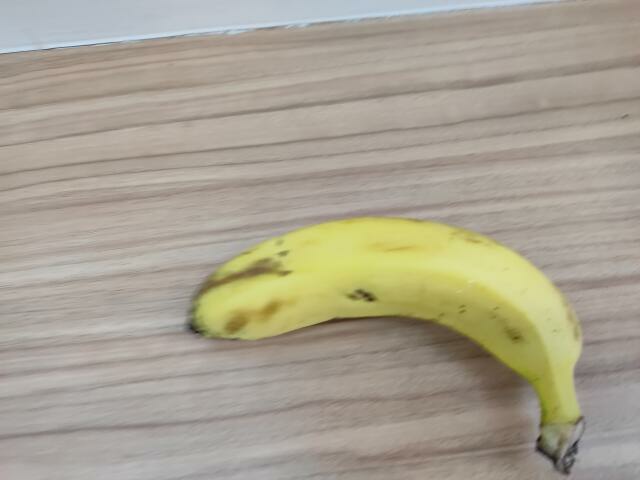
Label: Ripe_Banana